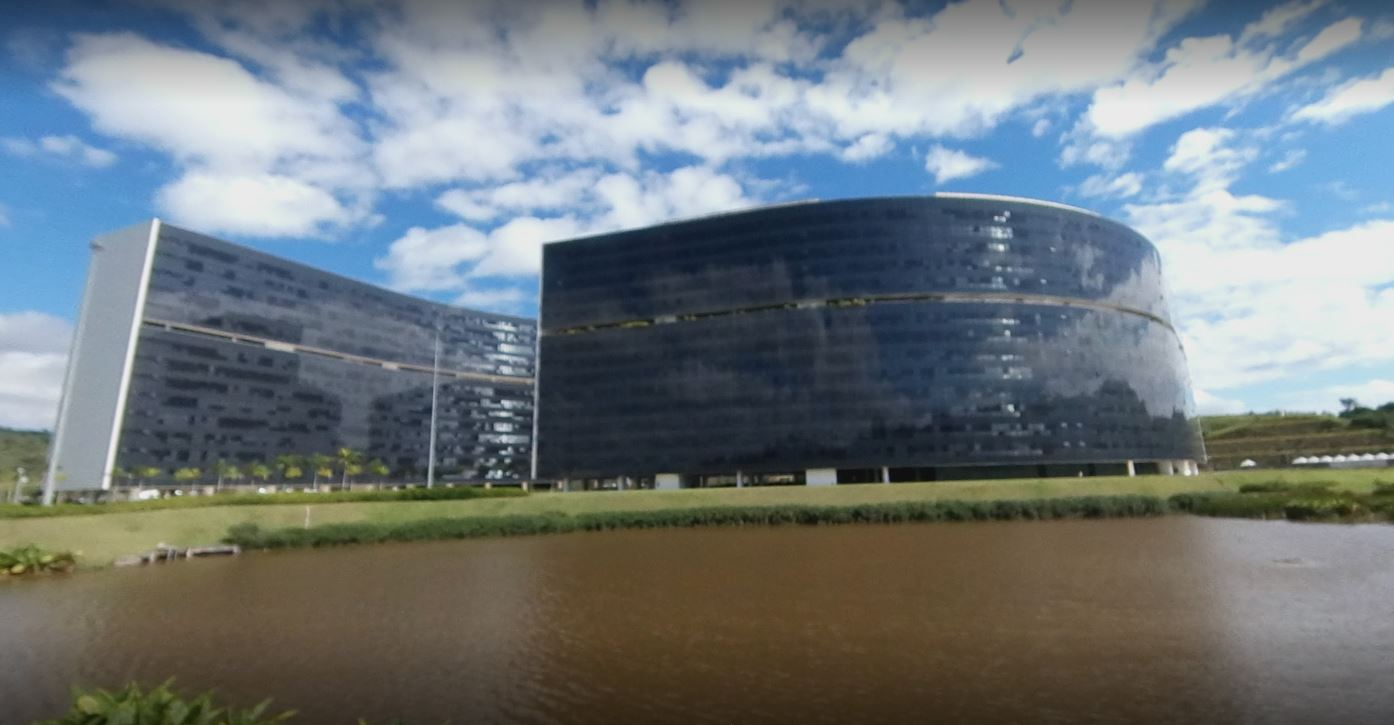
Fire: no
Smoke: no